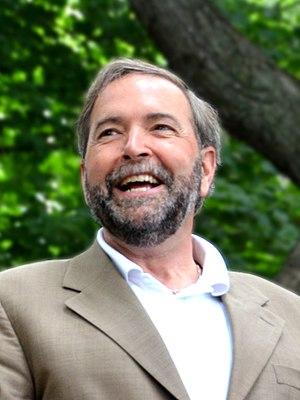
Thomas Mulcair, alors chef de l'opposition officielle du Canada, lors d'un pique-nique du NPD, le 25 juin 2012, au lac des Castors du parc du mont Royal, à Montréal.
Le chef de l'opposition officielle de sa Majesté est chef du parti d'opposition disposant du plus de sièges à la Chambre des communes du Canada.